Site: brandenburg
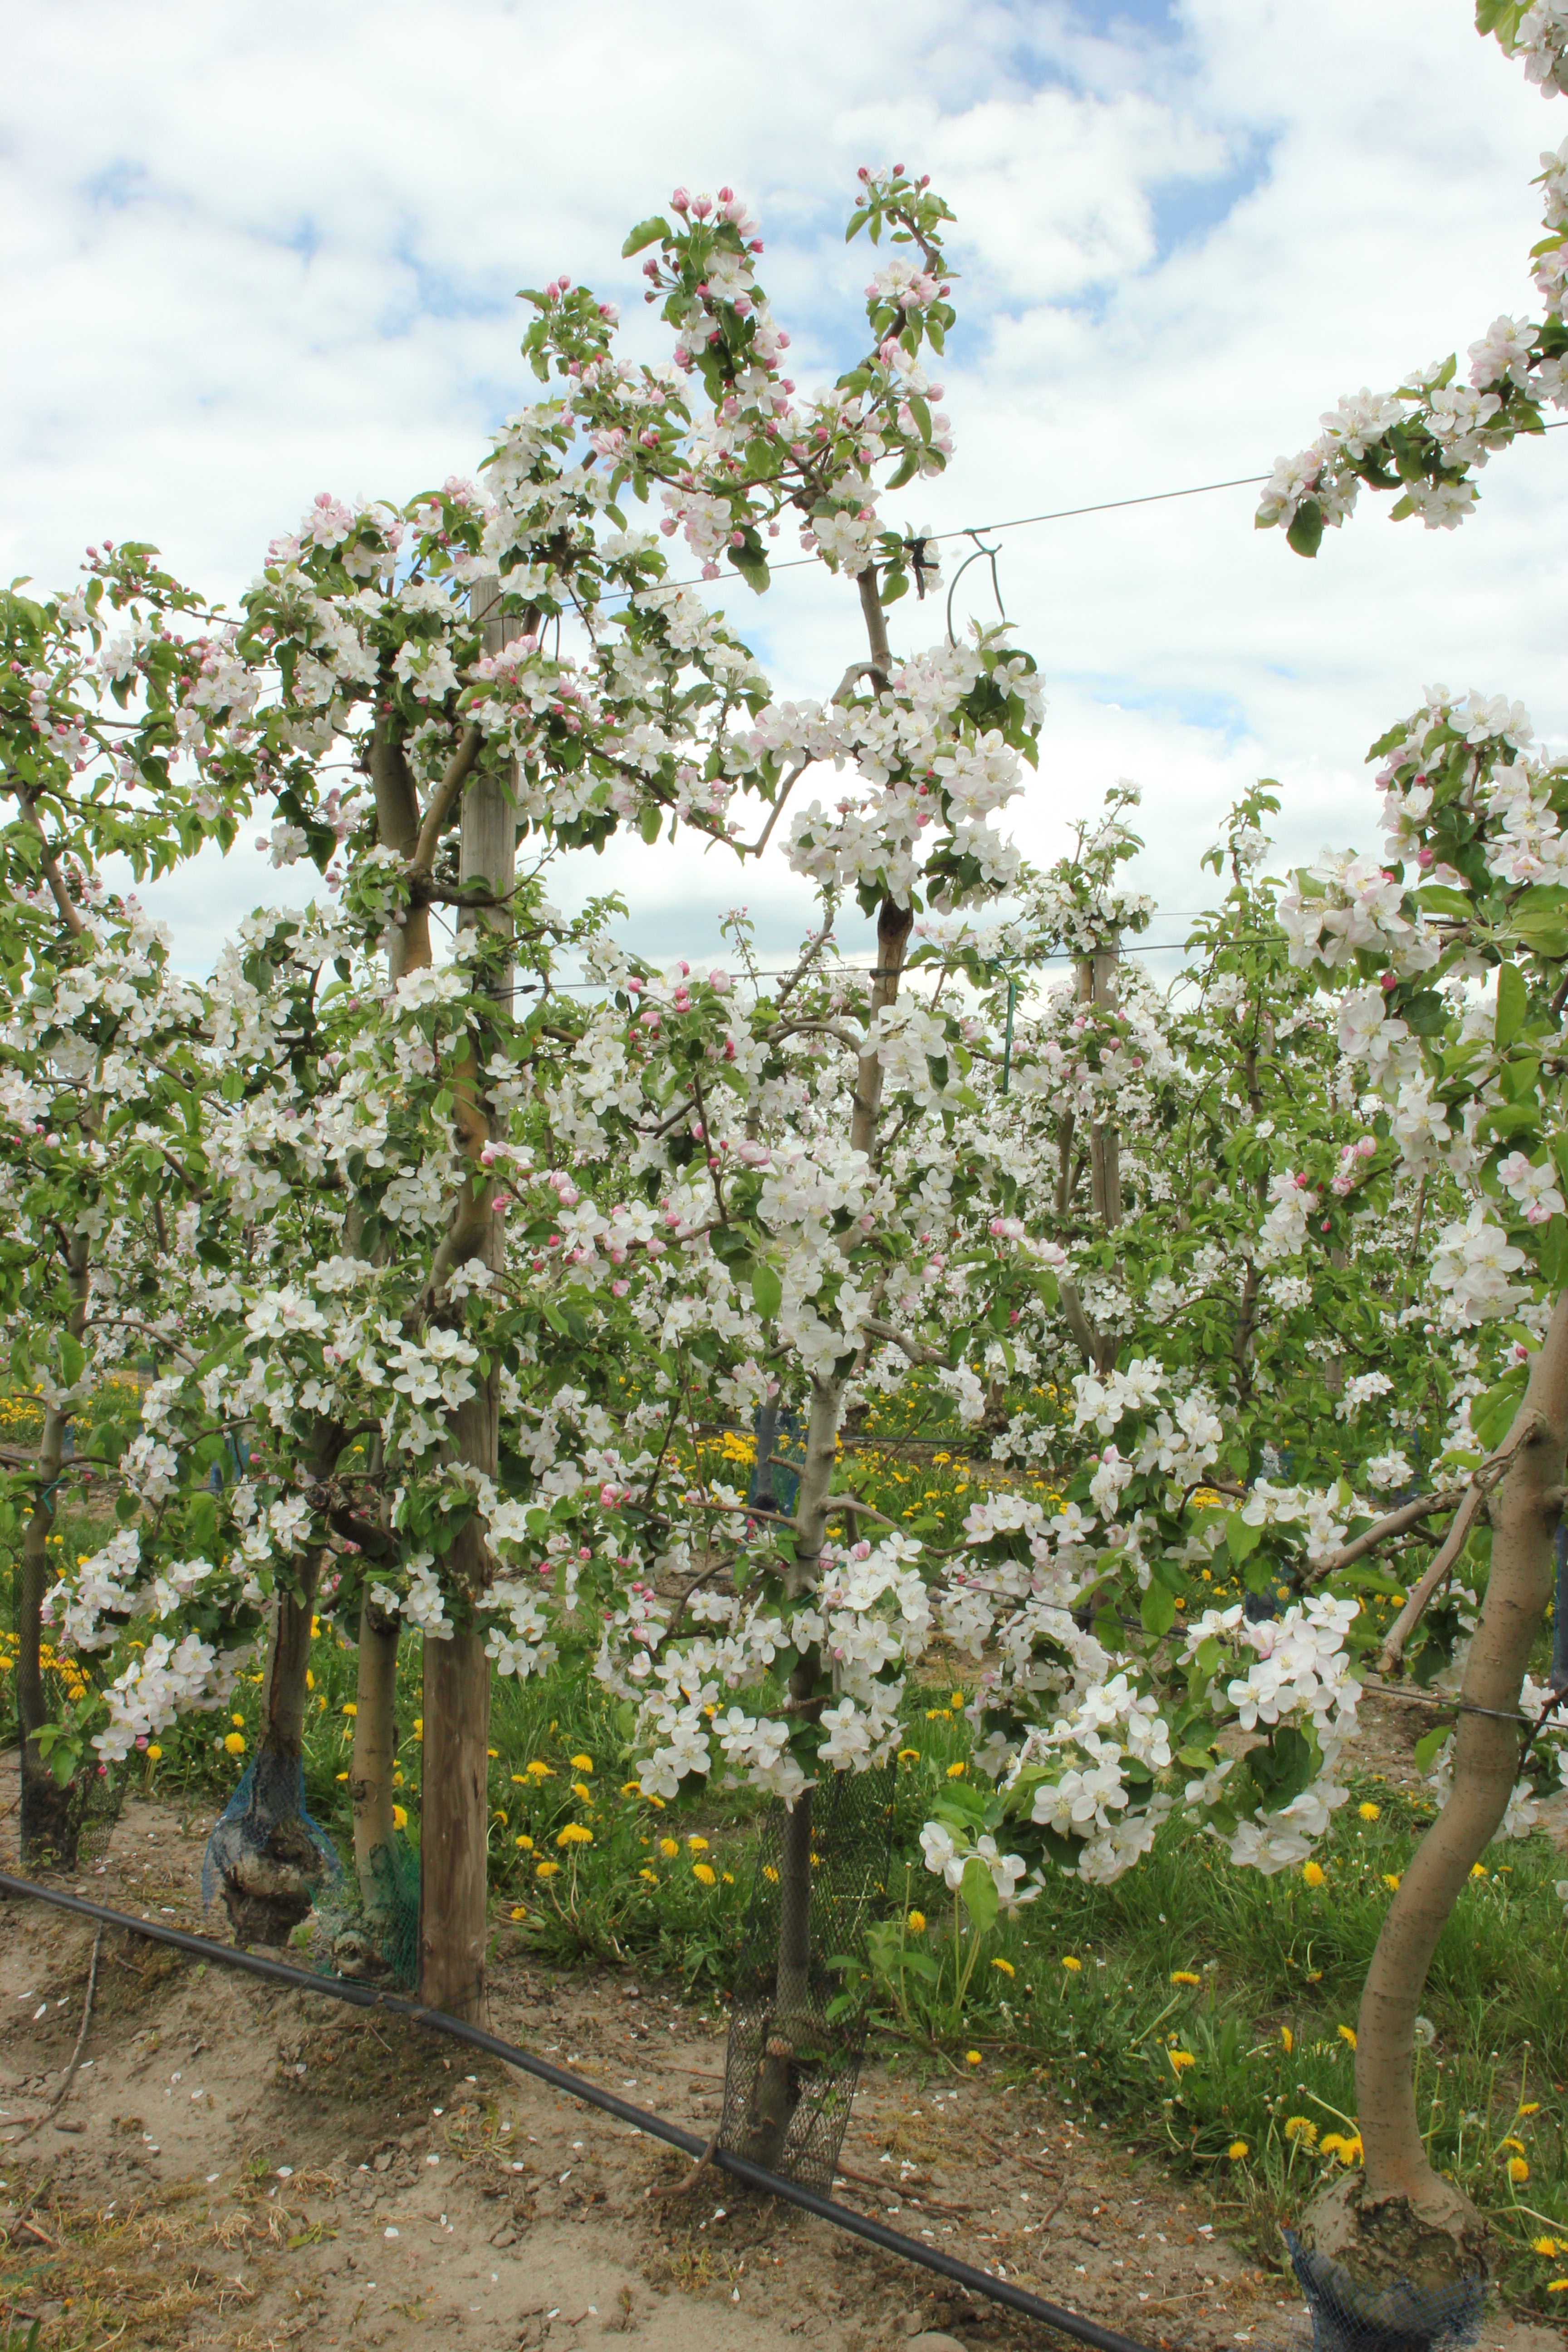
Growth stage (BBCH 65): Flowering